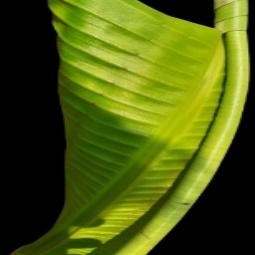
Label: Zinc